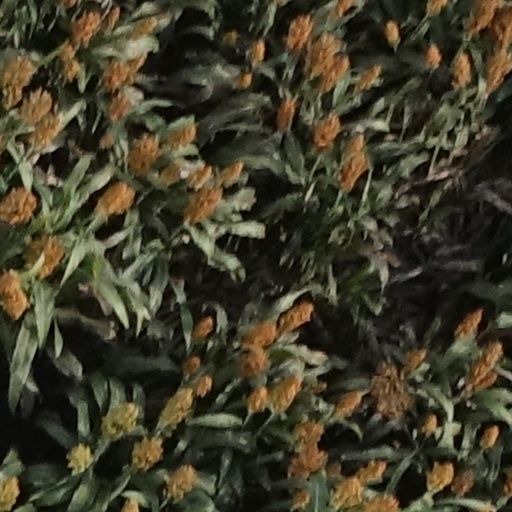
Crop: sorghum